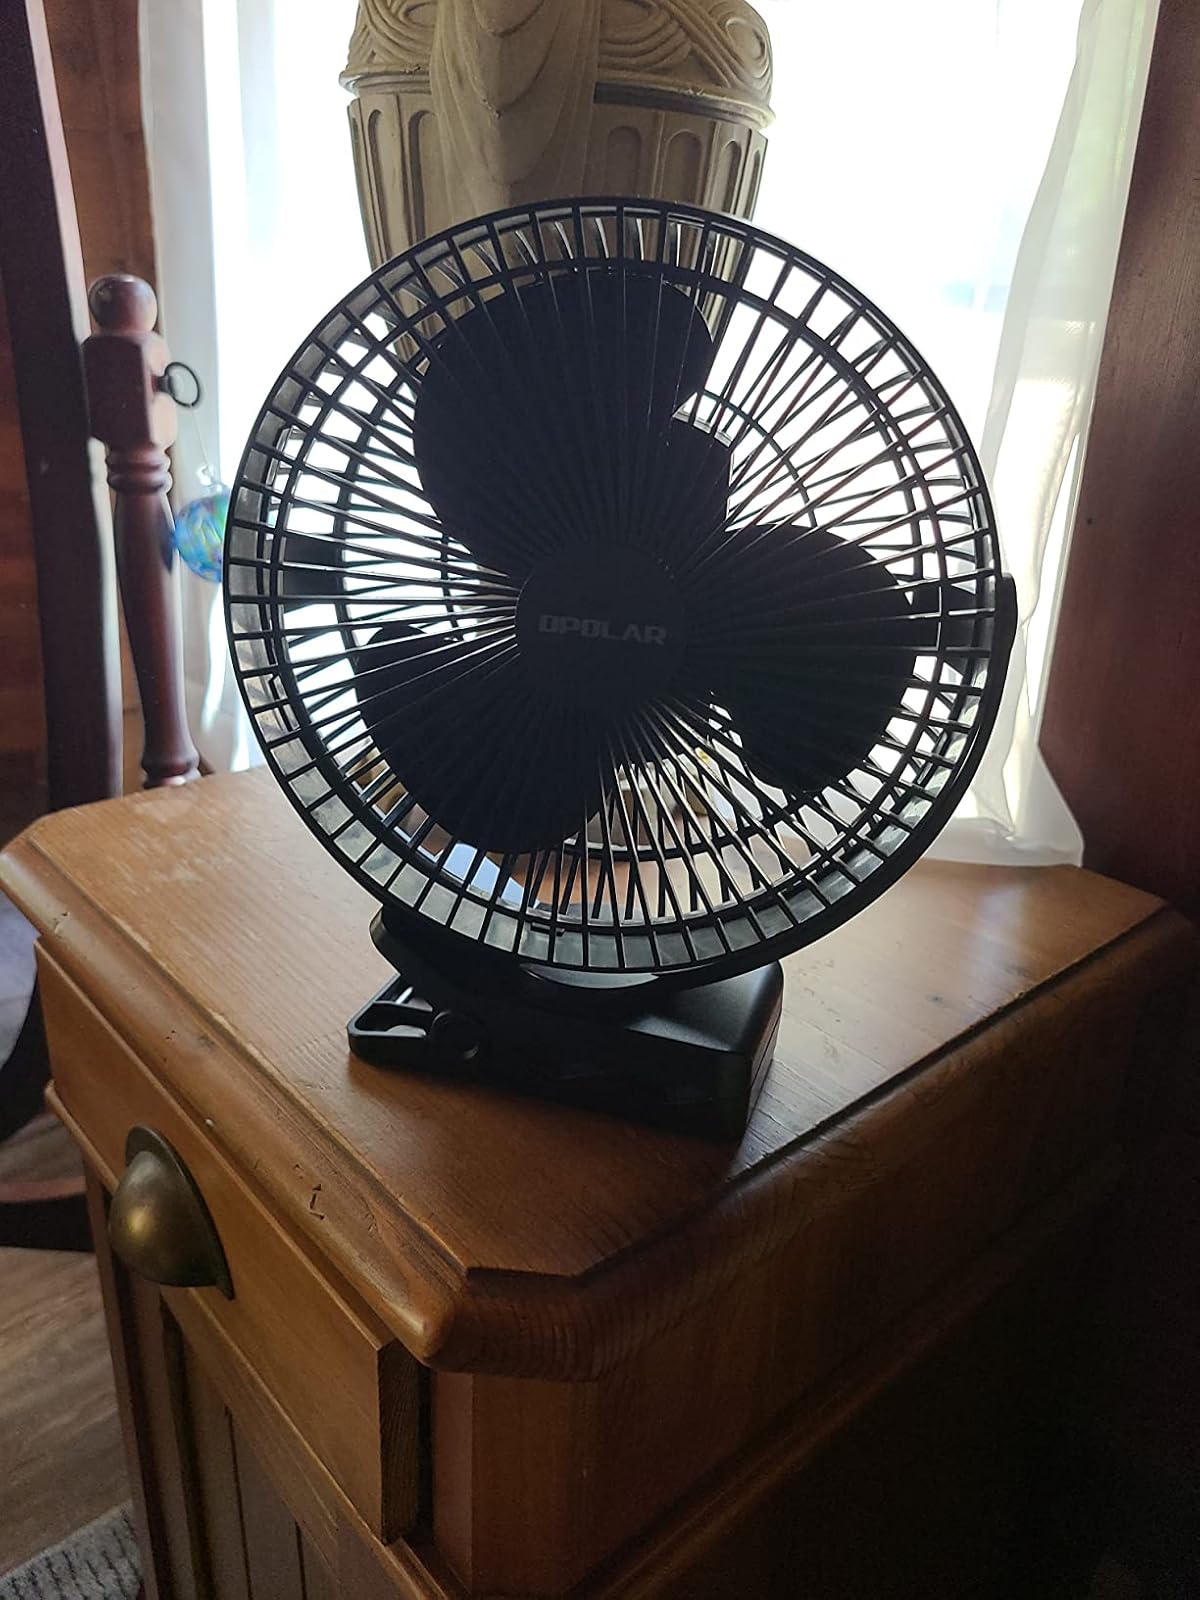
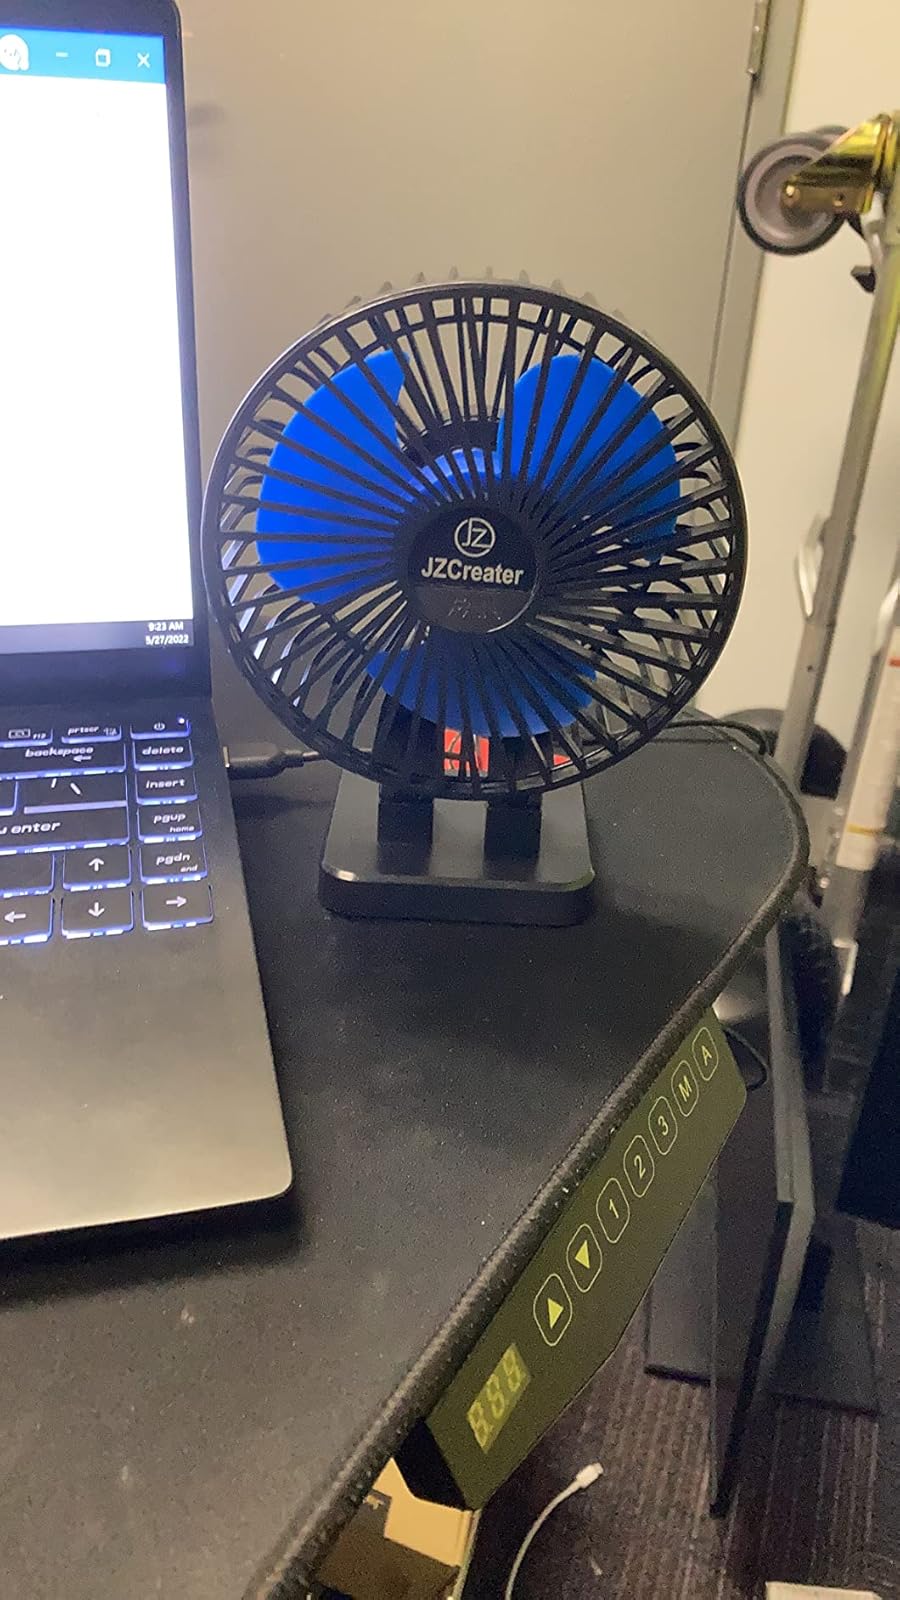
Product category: fan
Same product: no